Canopus-class battleship

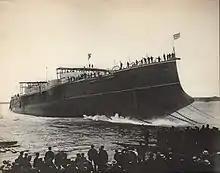
Launch of HMS "Vengeance" (1899)

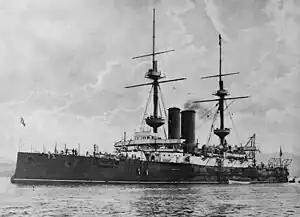
HMS "Ocean", c. 1900

The ships of the class spent much of their peacetime career abroad. "Canopus" spent her early career in the Mediterranean Fleet, while "Goliath" went to the China Station in 1900. "Glory", "Albion", and "Ocean" joined "Goliath" from 1901 to 1905, and "Vengeance" and "Canopus" was sent to join them in 1902 and 1905, respectively. In September 1902, "Ocean" was damaged by a typhoon. The Anglo-Japanese Alliance signed in 1905 allowed Britain to withdraw much of her East Asian naval strength, and the "Canopus"-class ships were recalled to European waters. On their return to Britain, most of them served brief stints with the Channel Fleet and then the Home Fleet and the Atlantic Fleet between 1905 and 1907. During this period, the ships also underwent major overhauls after their extended periods of service overseas. "Goliath" instead went to the Mediterranean Fleet from 1903 to 1906, followed by periods with the Channel Fleet and Home Fleet in 1906 and 1907, respectively.